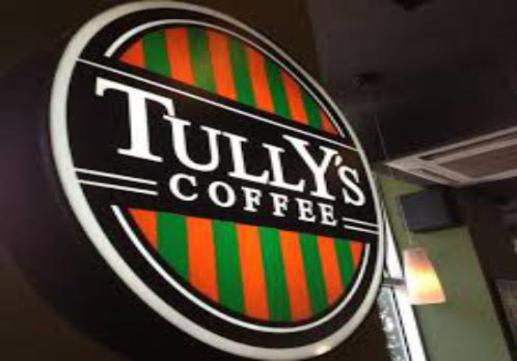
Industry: Food